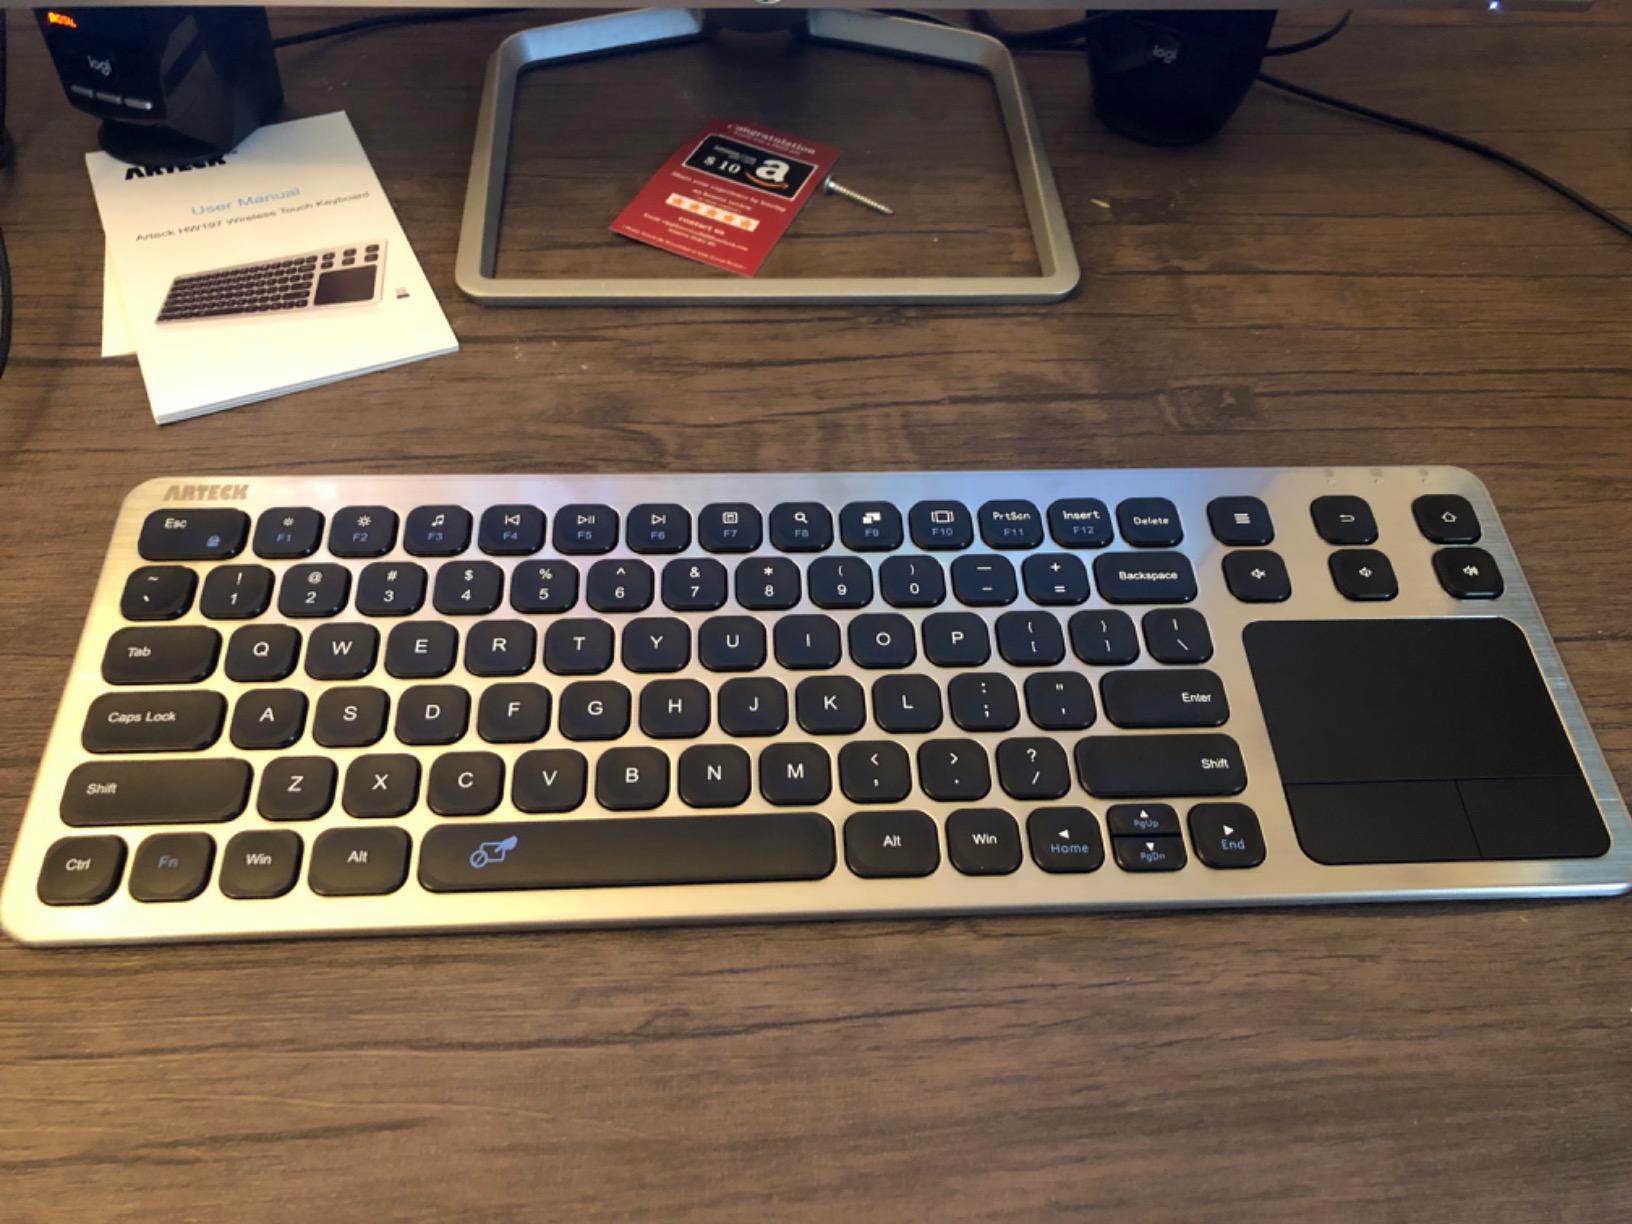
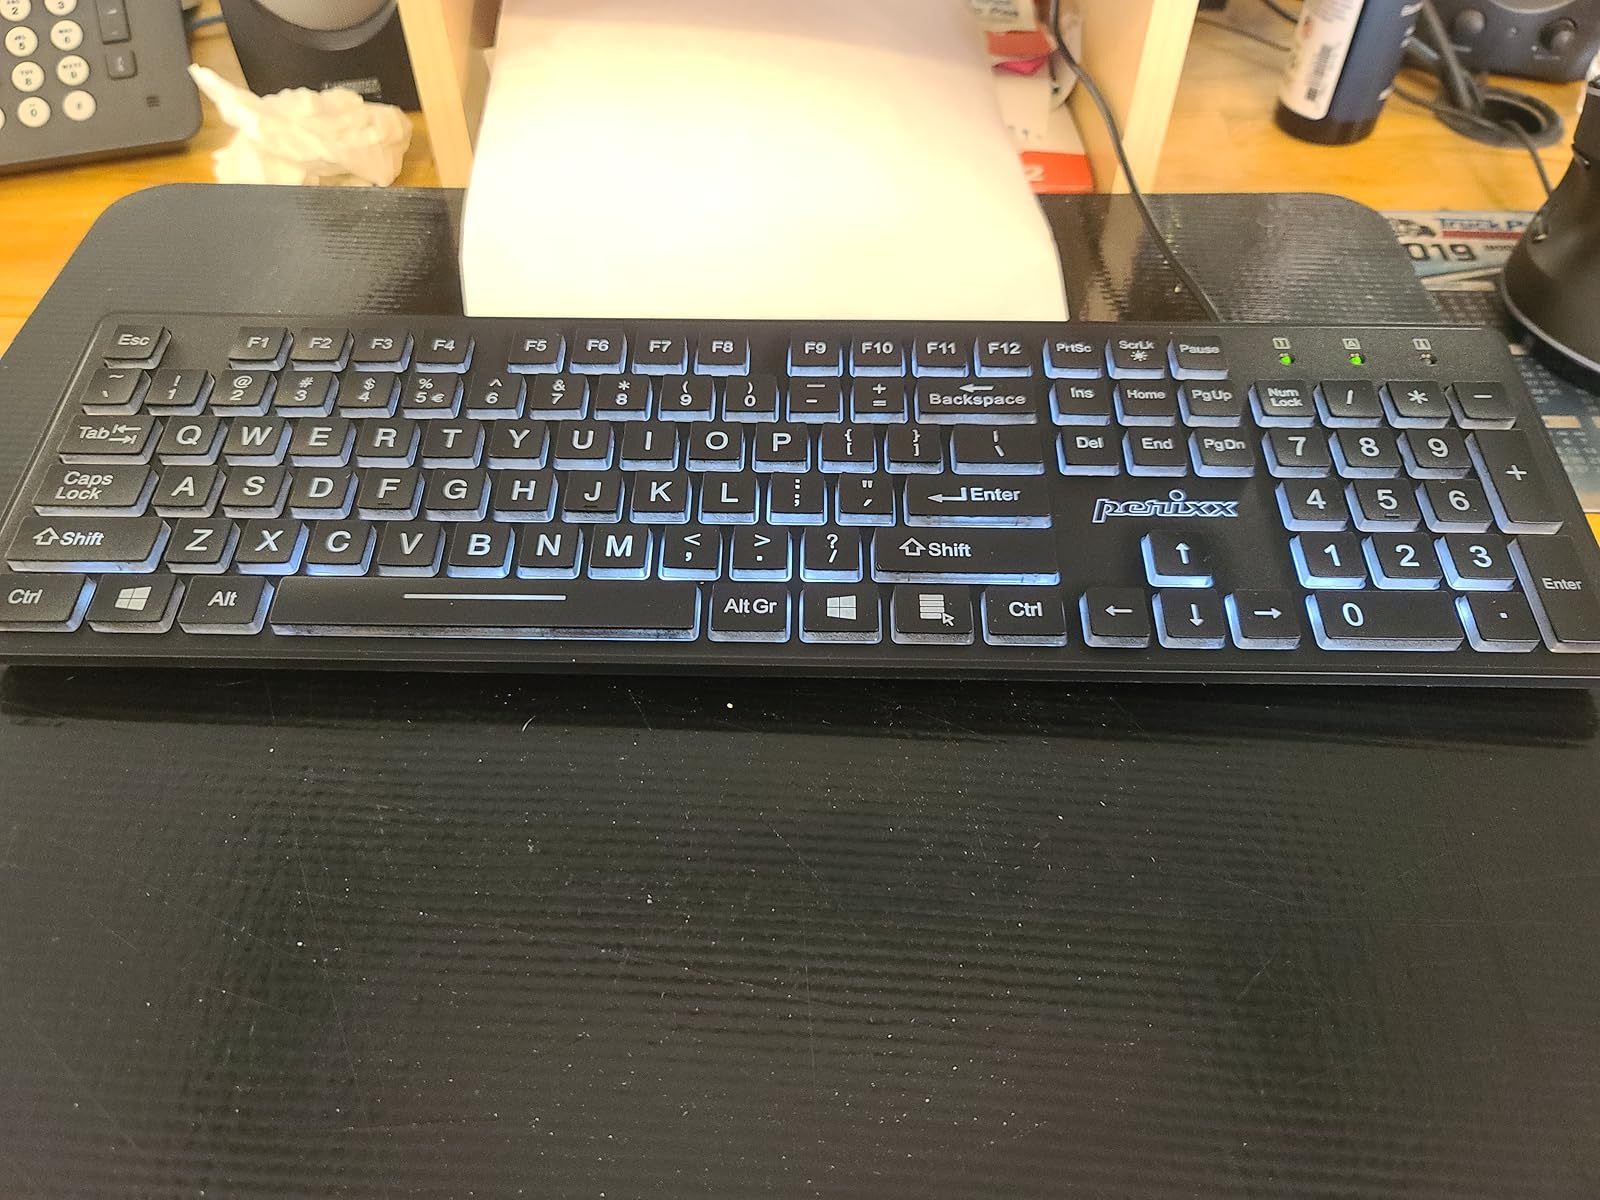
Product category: keyboard
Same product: no